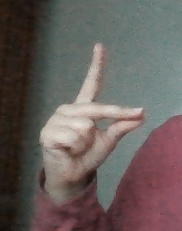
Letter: ta